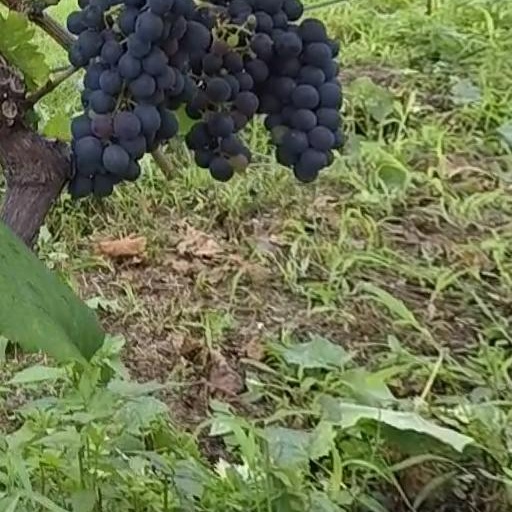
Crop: grape